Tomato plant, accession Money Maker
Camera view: vertical (180 deg); turntable rotation: 300 degrees
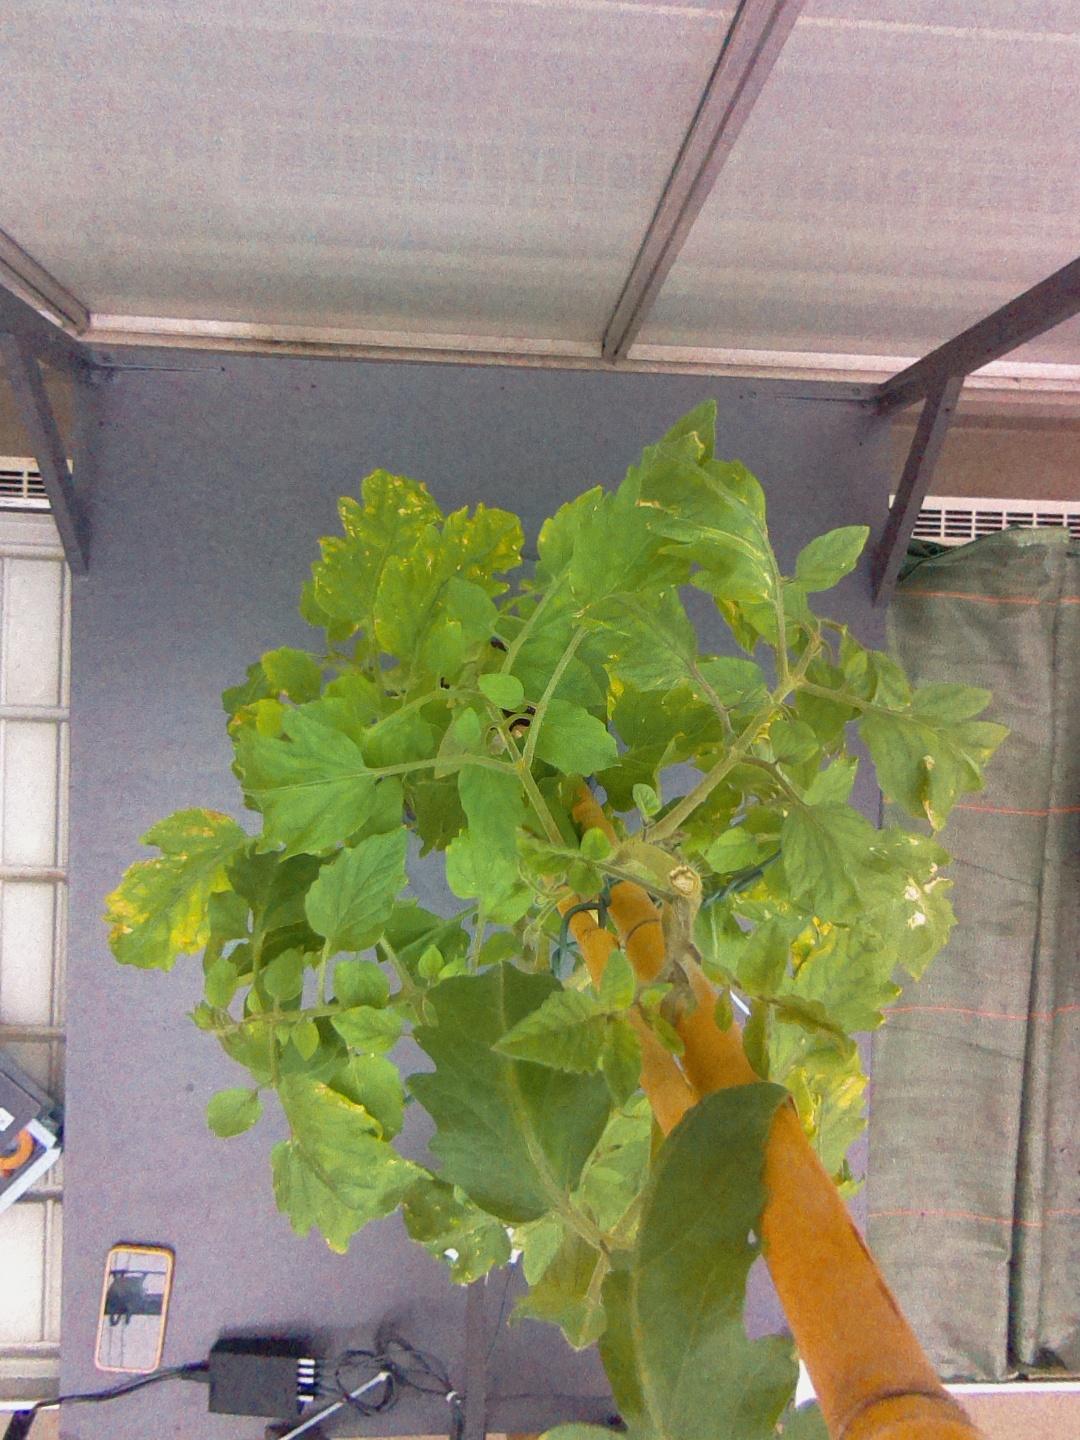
BBCH growth stage 52: 2 inflorescences visible